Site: brandenburg
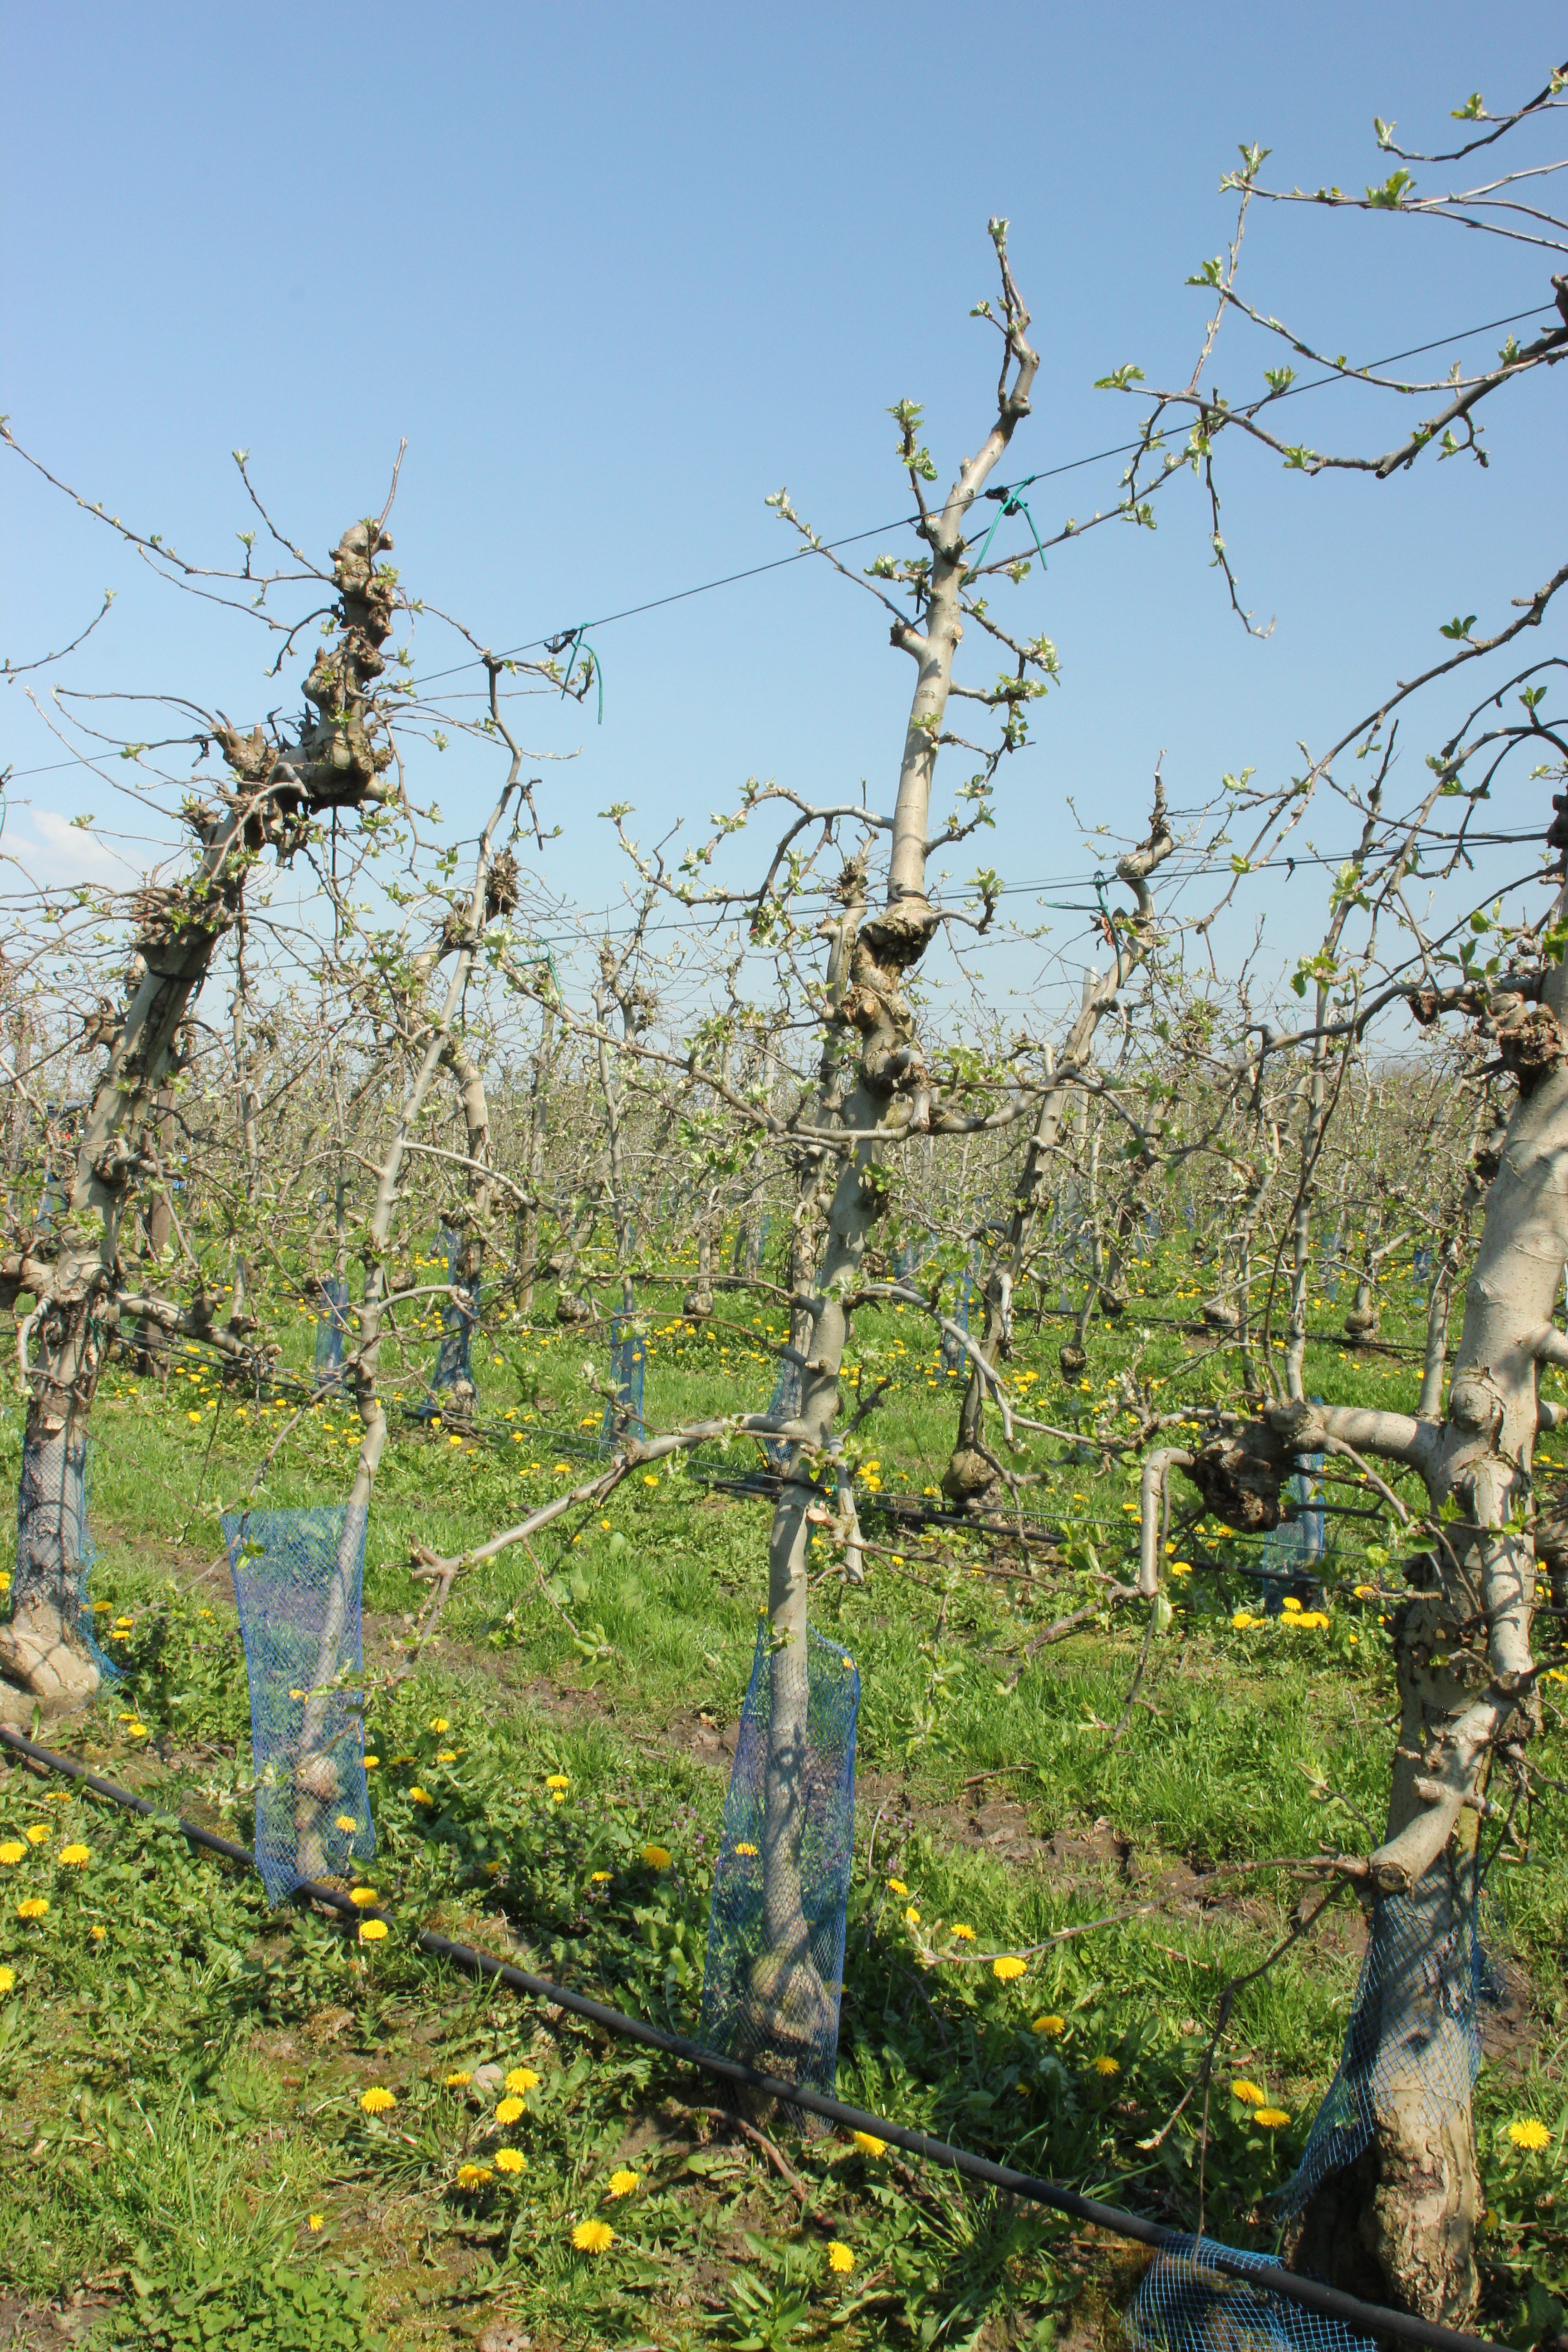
Growth stage (BBCH 56): Inflorescence emergence